7th Parachute Regiment Royal Horse Artillery

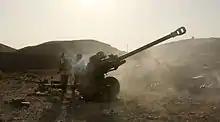
Gunners of 7 Parachute Regiment, Royal Horse Artillery, fire their 105mm Light Gun at Taliban positions in Afghanistan during August 2008

In late 2003 the regiment moved from Aldershot to Colchester to join the rest of 16 Air Assault Brigade. 2006 saw the first of the regiment's three tours of Afghanistan. The first of these saw the regiment play a key role in the break into Helmand province. This tour attracted much public attention and has often been described as the most intense combat fighting since the Korean War of the 1950s. The regiment returned to Helmand two years later and were again involved in heavy fighting – cumulating in the large scale operation to move a turbine from Kandahar along a heavily mined and fiercely defended road to the Kajaki Dam. 7 Para RHA's final deployment on Op Herrick saw the regiment's gun groups and Fire Support Teams deploy to central Helmand Province in order to provide offensive support to 16th Air Assault Brigade.